CVA-01

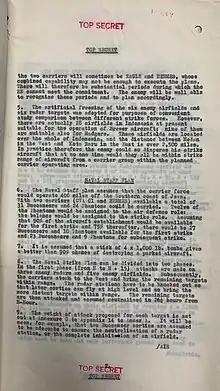
Second page of the now-declassified RAF document "The Validity of a Royal Navy Plan to use Carrier-borne Strike Aircraft to Neutralise Indonesian Air Strike Forces"

The sketch included 30 Buccaneer strike and Sea Vixen fighter aircraft. The variable geometry aircraft under design to Operational Requirement OR.346 was expected to be carried out later.